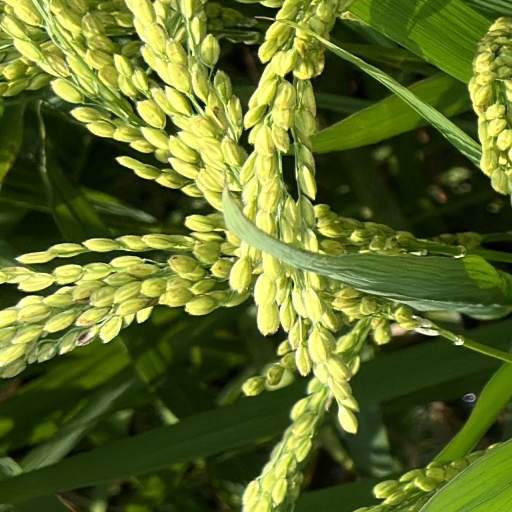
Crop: rice